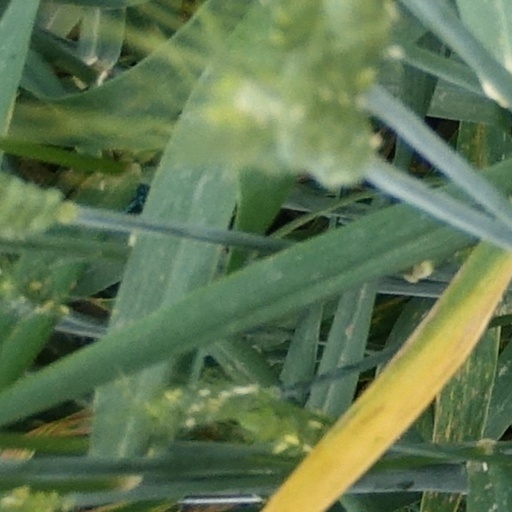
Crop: wheat